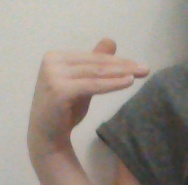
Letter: khaa